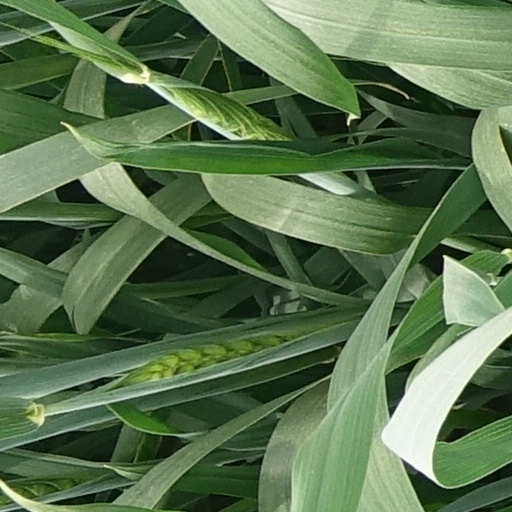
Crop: wheat